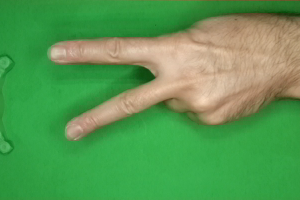
Label: scissors